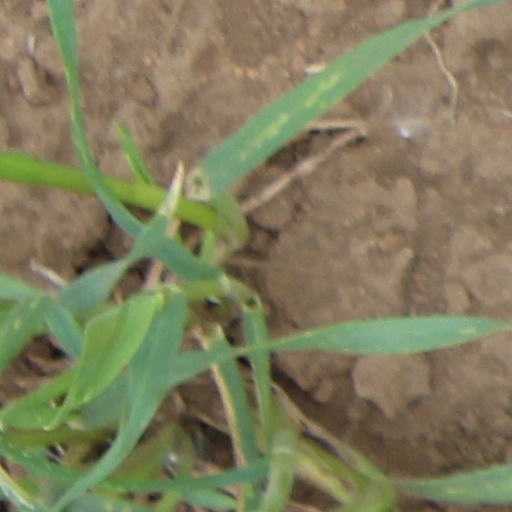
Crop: wheat